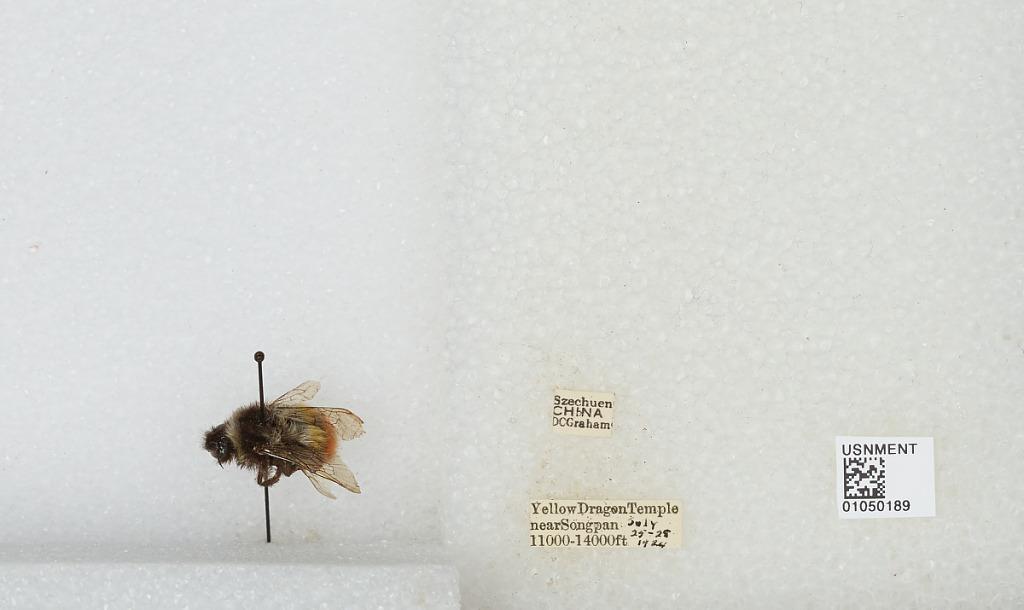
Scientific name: Bombus sp.
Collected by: D. Graham
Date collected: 1924-7-25
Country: China
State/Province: Sichuan
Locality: Yellow Dragon Temple near Songpan